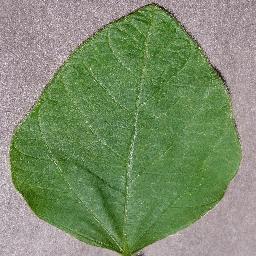
Label: Soybean___healthy